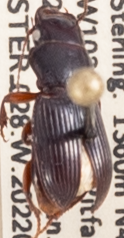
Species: Cratacanthus dubius
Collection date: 2022-08-24
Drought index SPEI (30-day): -0.786
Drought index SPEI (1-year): -1.578
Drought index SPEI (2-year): -1.69